Arthur Võõbus

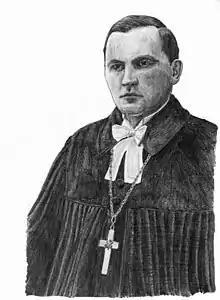
Arthur Vööbus, drawing

Arthur Vööbus ( – 25 September 1988) was an Estonian theologian, orientalist, scholar, author, professor, and church historian.